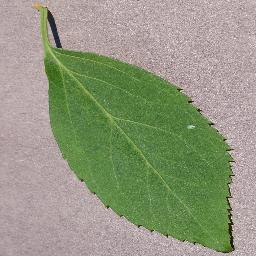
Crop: cherry
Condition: (including_sour)_healthy